Answer in natural language. How many Dressers are visible in the scene? Choose between the following options: 4, 3, 2, 1 or 0
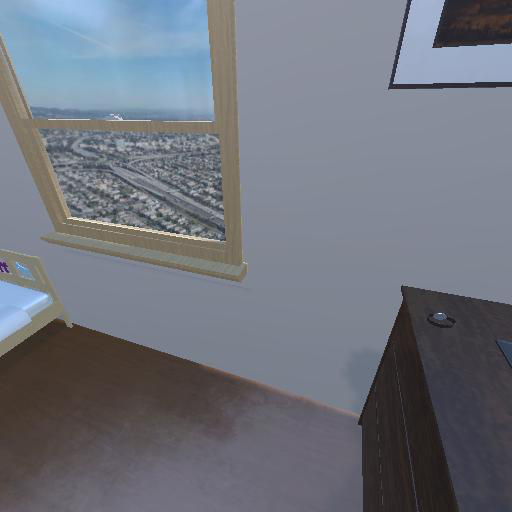
<answer>1</answer>